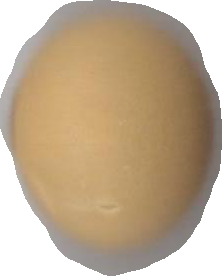
Variety: Dega